Suihua

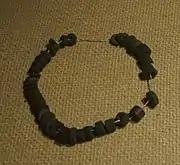
Stone Ornaments. Neolithic Age. Unearthed at Lianhuachi Site, Qing'an.

Suihua's history can be stretched back to over 10,000 years ago. Paleolithic Age stone tools were unearthed at Hailun and Zhaodong. Neolithic sites belong to the Ang'angxi Culture type were also discovered at Anda. Sushen, the ancestors of the Manchu, inhabited in this region During the Xia dynasty and Shang dynasty. During the Yuan dynasty, agriculture developed rapidly in Suihua.